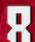
Number: 8